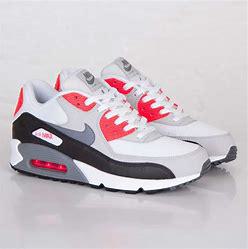
Brand: Nike
Model: Air Max 90 Sale